Nicola D'Ascenzo

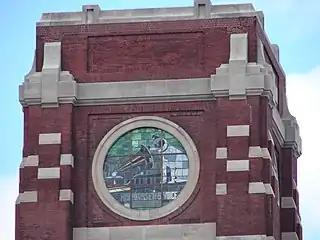
"His Master's Voice Window" (original, 1916; this replica, 2003), one of four replicas windows atop the tower of the Victor Building in Camden, New Jersey

Nicola D'Ascenzo (September 25, 1871, Torricella Peligna, Italy – April 13, 1954, Philadelphia, Pennsylvania) was an Italian-born American stained glass designer, painter and instructor.